Czech–Slovak Battlegroup

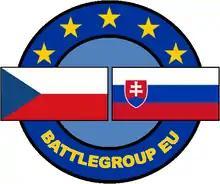

The Czech–Slovak Battlegroup also, incorrectly, called the Czech–Slovak Battle Group is an EU Battlegroup, led by the Czech Republic, in which Slovakia also participates.